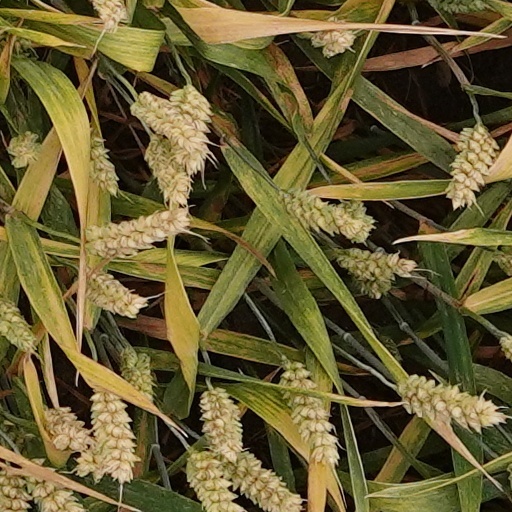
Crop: wheat